The Lady of the Wheel

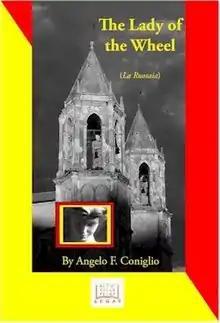
First edition cover

The Lady of the Wheel (La Ruotaia) is a 2012 historical fiction novel by Sicilian American author Angelo F. Coniglio. The book follows the life of a girl who was abandoned as an infant, with the major themes of the book including poverty, exploitation and family values.